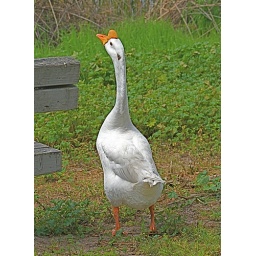
He saw a man sitting on a bench and really wanted the man's attention. He started walking in circles around the bench.